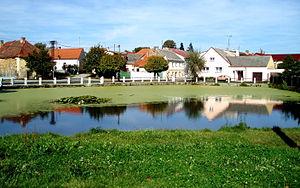
Koloveč est un bourg du district de Domažlice, dans la région de Plzeň, en République tchèque. Sa population s'élevait à 988 habitants en 2017.